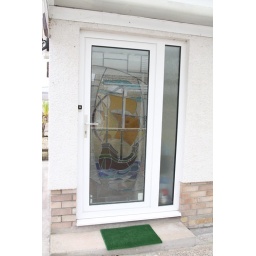
Stainied glass picture of a ship encapsulated within a door